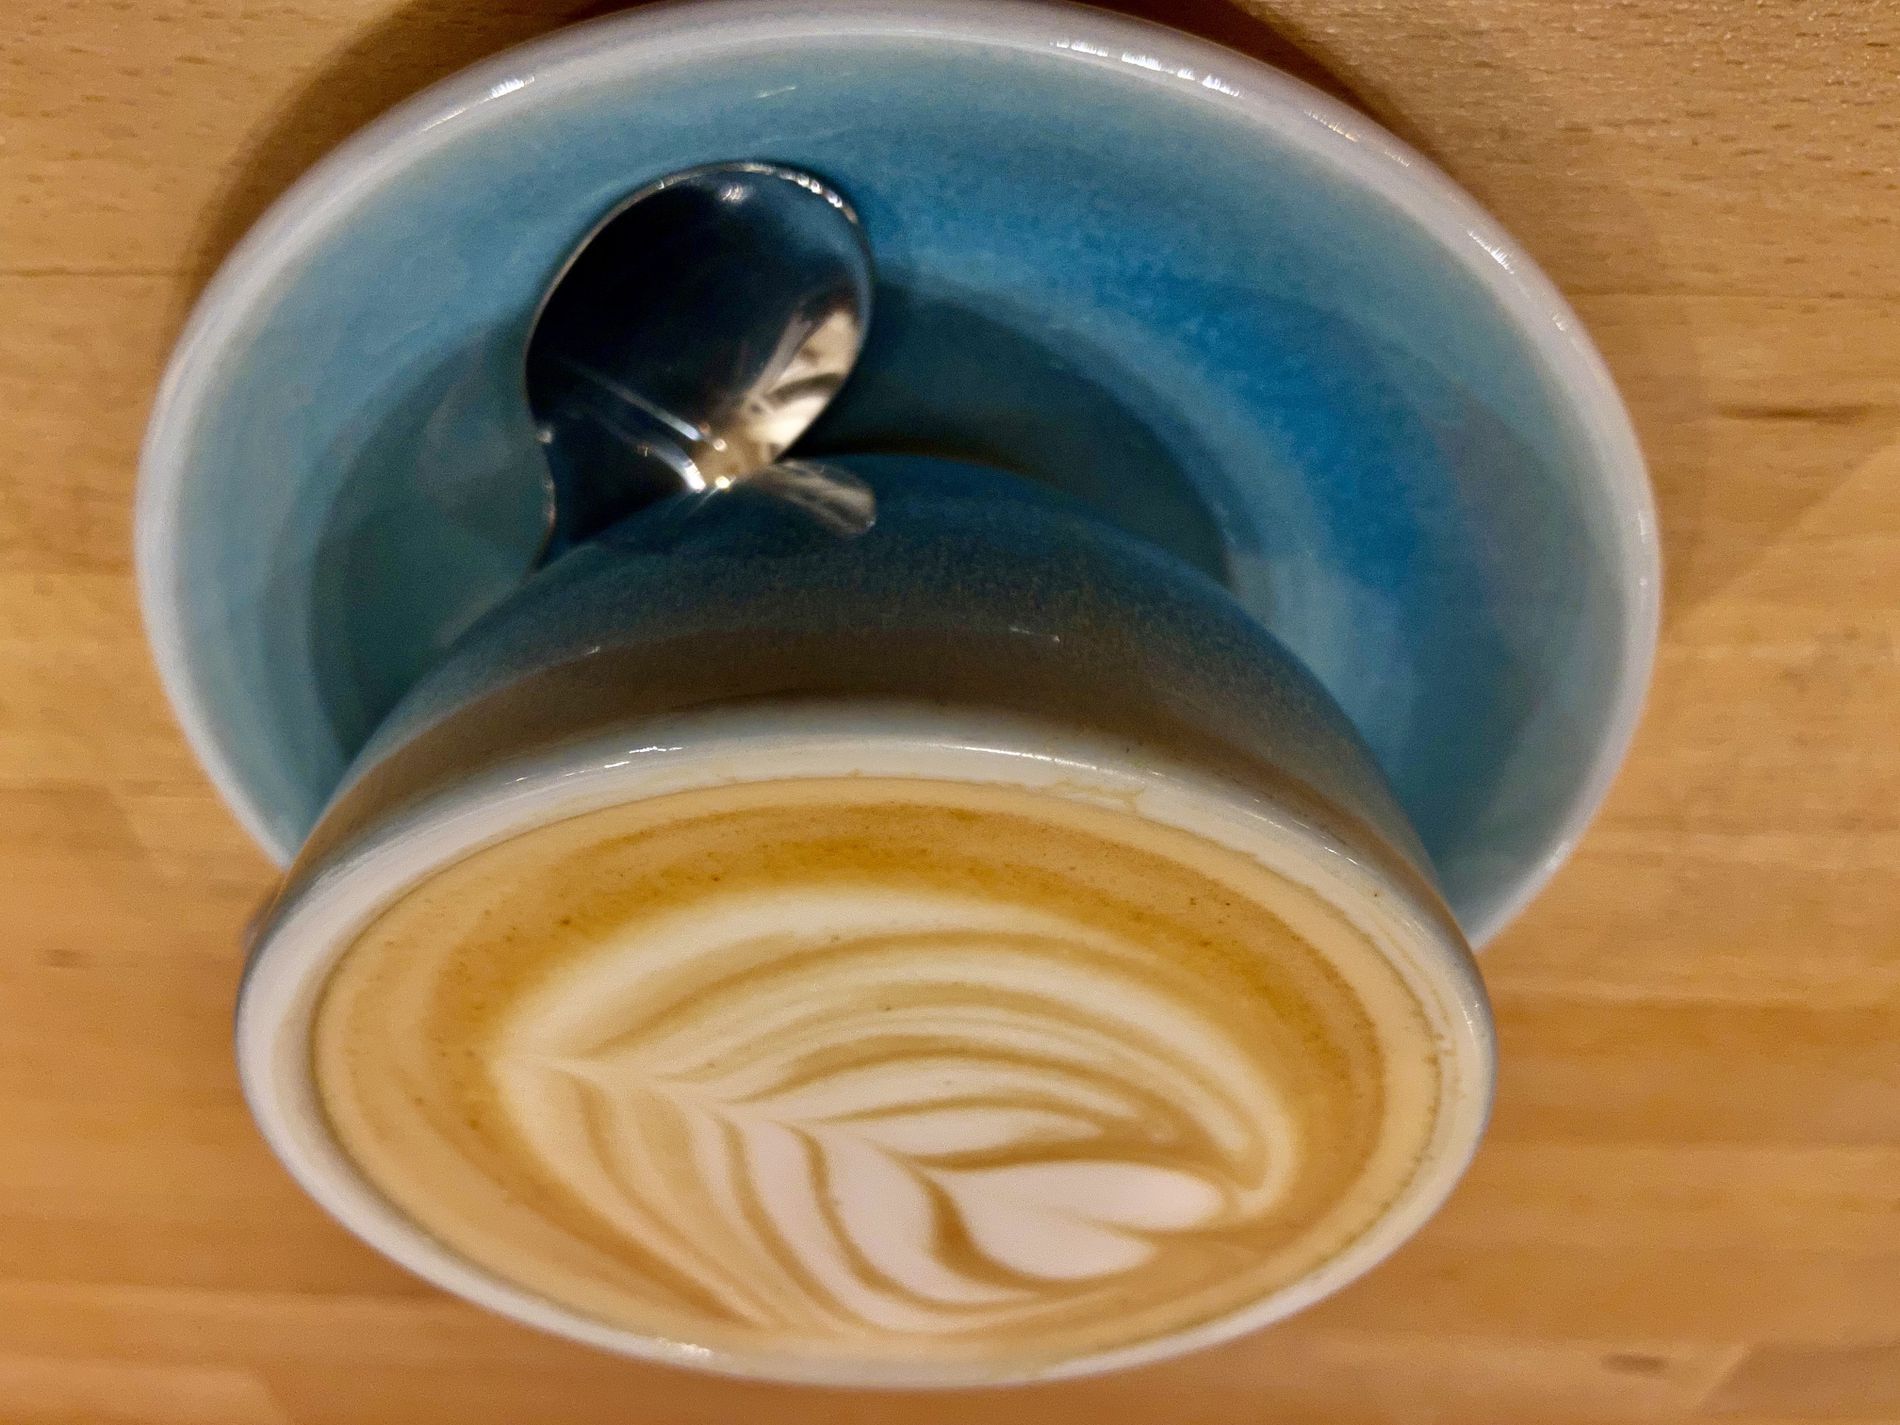
Art of coffee
This image show a cup of coffee. The coffee has a shape of heart on the top. There is a silver poon next to the cup. The cup is resting on the saucer. The background is a plain.
Close-up shot. The focus is on the Coffee cup. there is a foam on the coffee looks thick. The setting focused on the enjoyment of the coffee. The atmosphere feels calm likes a moment of relaxation.
Labels: Beverage, Coffee, Coffee Cup, Latte Art, Cup, spoon, plate, Background, saucer, Saucer
Camera: Apple iPhone 11
Lens: iPhone 11 back dual wide camera 4.25mm f/1.8
Aperture: F1.8
Exposure: 1/50 sec
ISO: 80
Focal length: 4.25